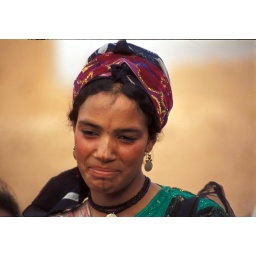
Lady in festive dress in the house of Mohammed and Fatima in Alnif